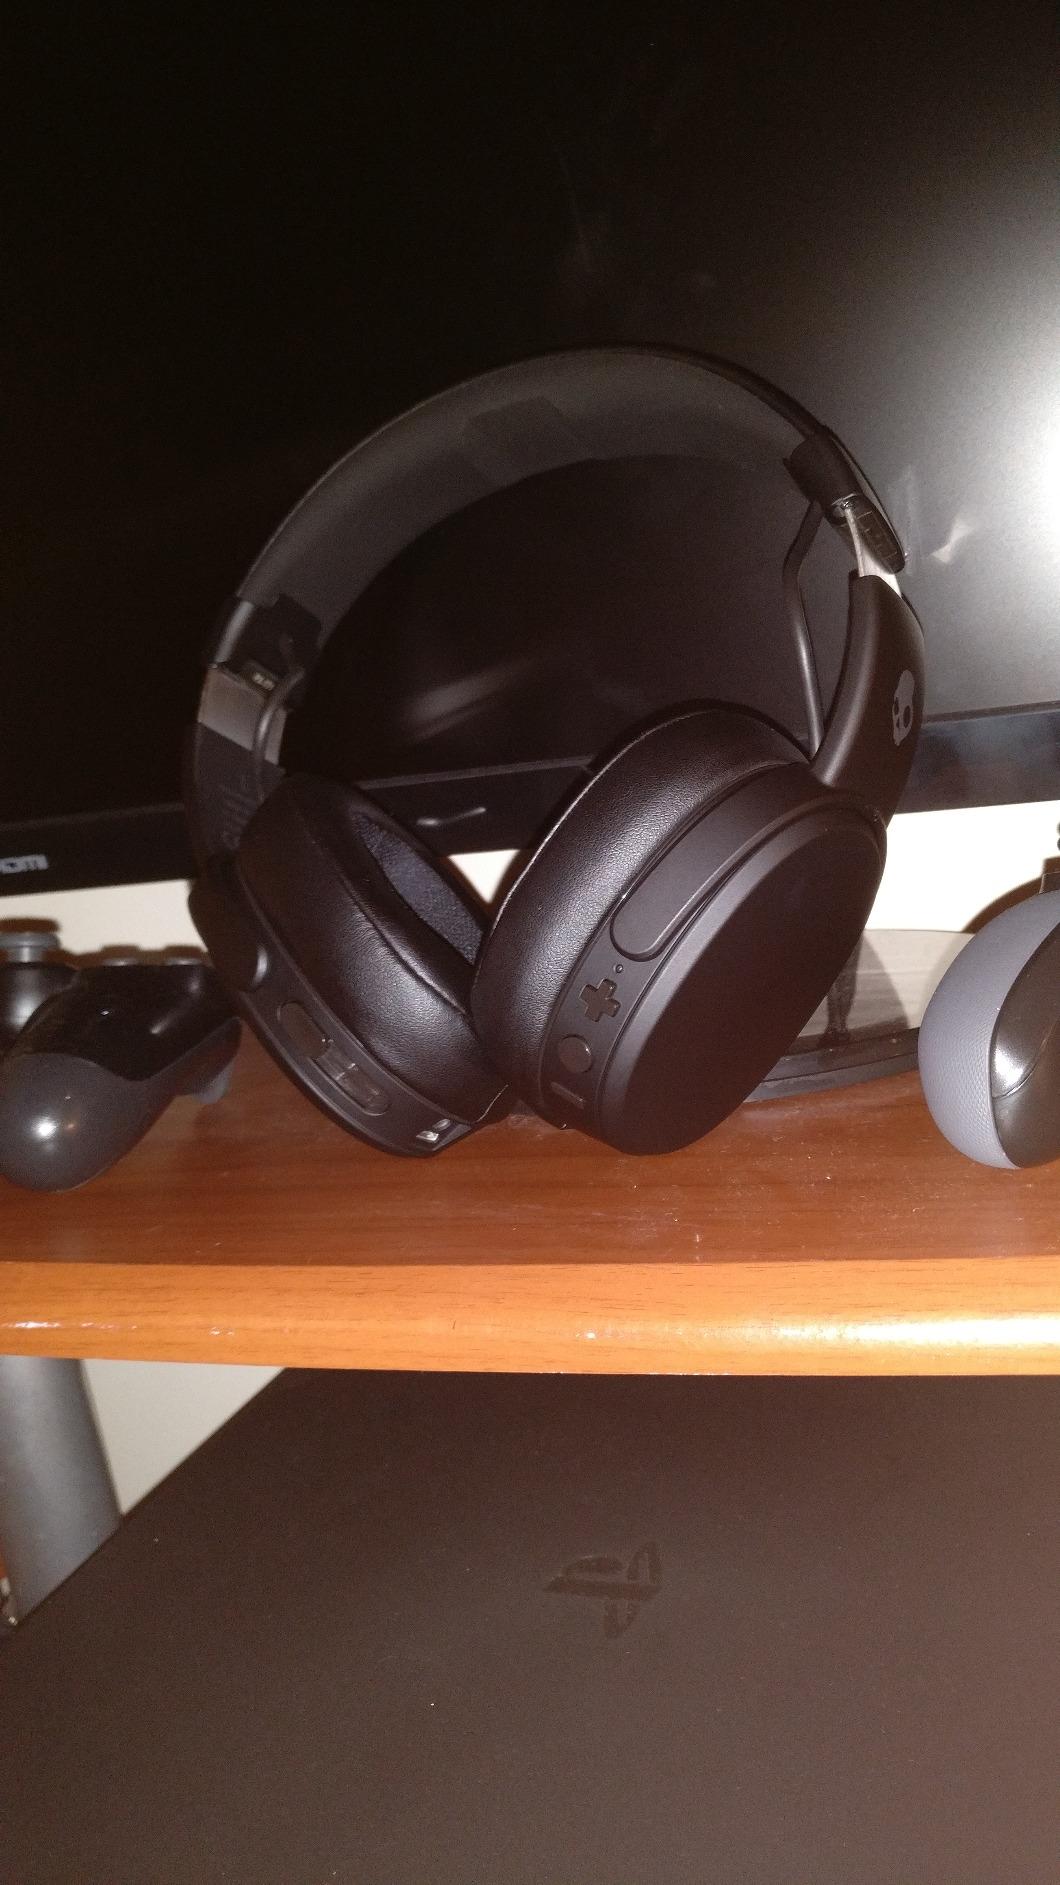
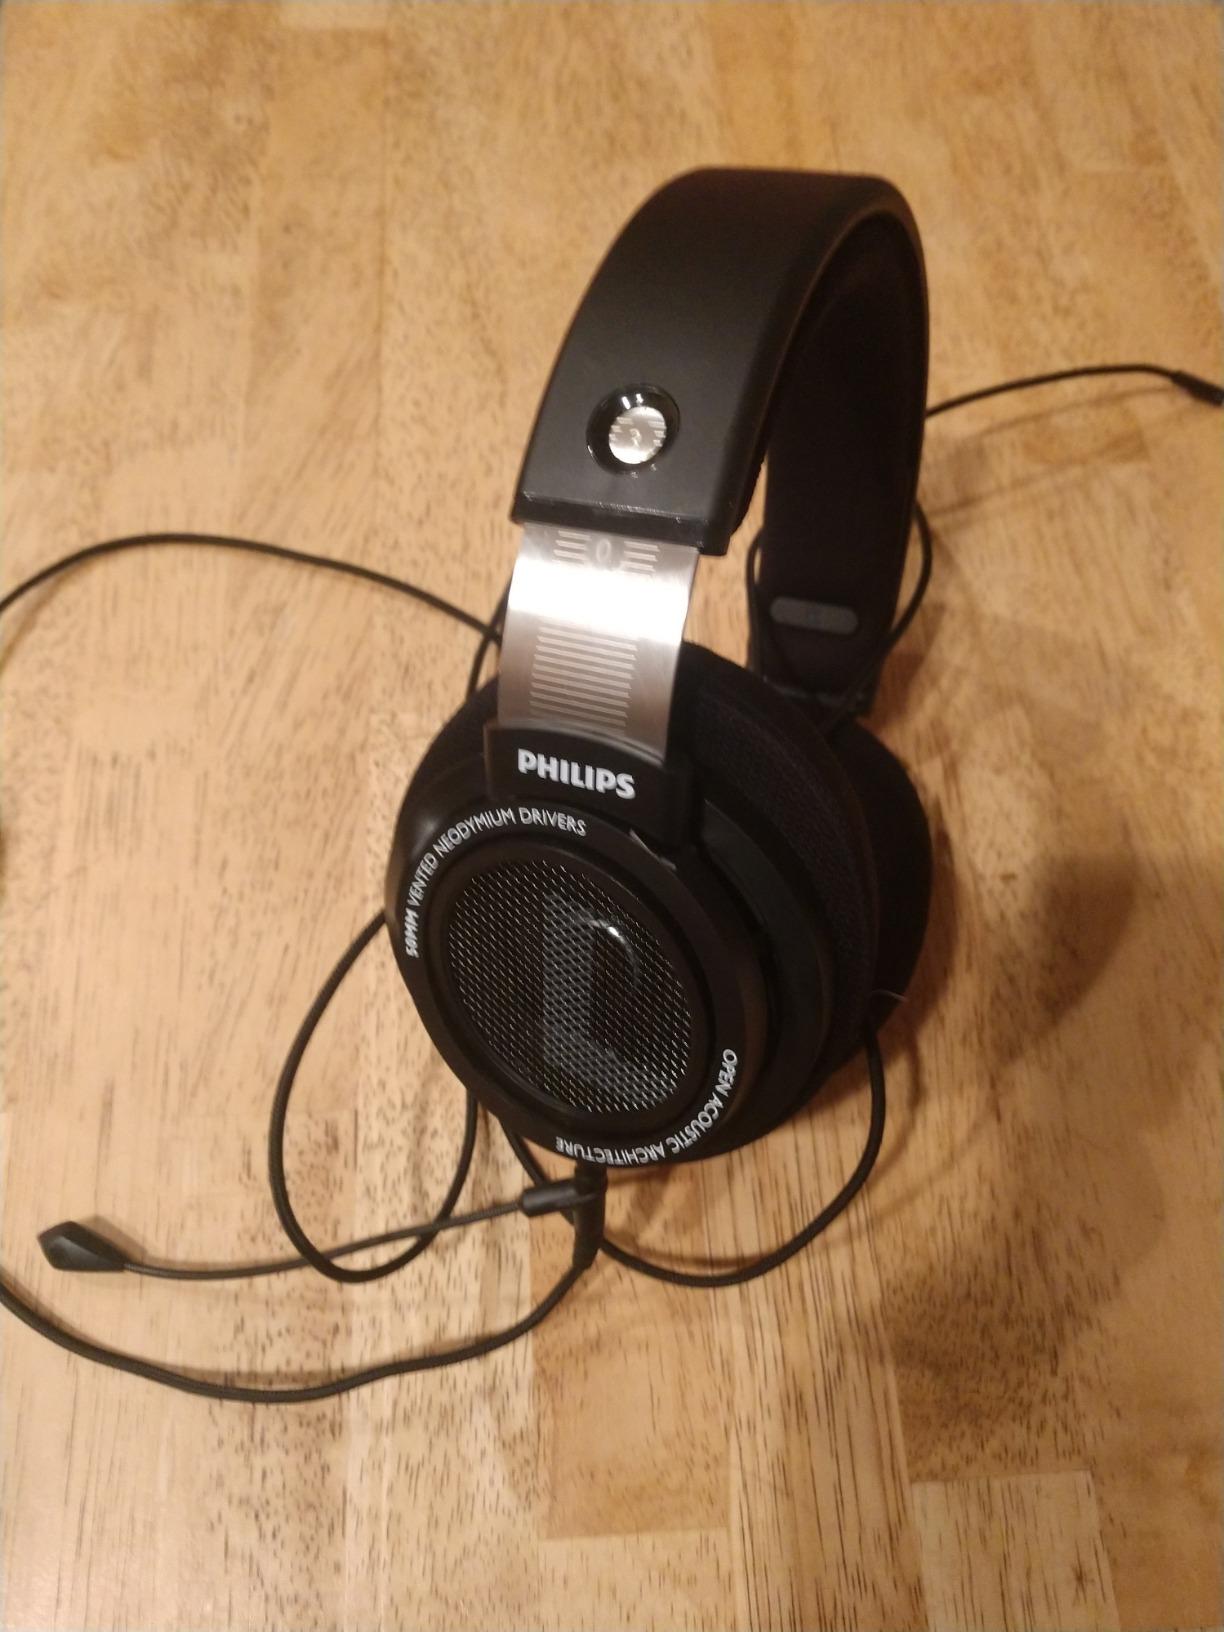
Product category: headphones
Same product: no